Shorshely

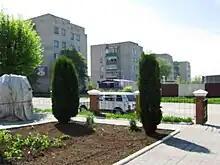
Shorshely.

Shorshely ("Şurşăl") is a town in Chuvashia, Russia. It is situated between Anatkasy and Yerdovo, and nearby to Atlashevo and Yel’nikovo. It is on the Volga River.